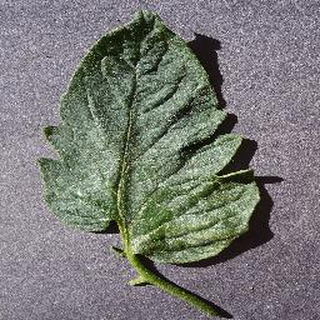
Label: healthy_tomato